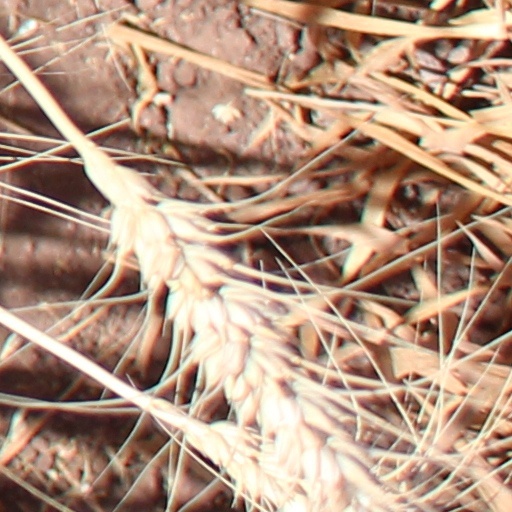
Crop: wheat